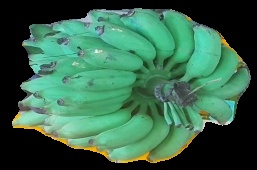
Variety: elakki-bale
Grade: grade2